Mount Bachelor

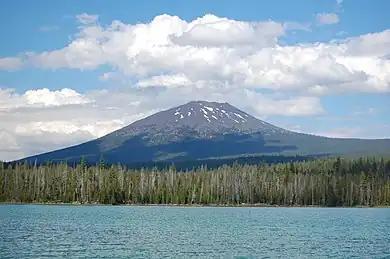
Mount Bachelor from Little Lava Lake (southwest of the mountain)

The second eruptive period consisted of explosive eruptions, which constructed scoria cones and lava flows to the south of Sheridan Mountain, known as the Siah Butte vents. These extend to the south end of the chain. The third period produced the shield volcano beneath Mount Bachelor out of basaltic andesite, later constructing its summit, in addition to a shield volcano that is topped by the Kwohl Butte. ʻAʻā lava erupted from Mount Bachelor during this third period coursed down its northern and northwestern sides. By 12,000 years ago, Mount Bachelor was close to its current size, as the oldest moraines from glaciers on the mountain (which are covered by lava flows from this third eruptive episode) can be dated to this time period. The current edifice at Mount Bachelor had been finished by about 10,000 years ago, followed by a gap in eruptive activity that lasted for 2,000 years. The latest eruptive activity within the chain yielded scoria cones and lava flows, including the Egan cone, which can be observed on Mount Bachelor's lower northern flank. Due to the presence of Mazama Ash on the northern side of the volcano, no eruptive activity is likely to have happened since 7,700 years ago.